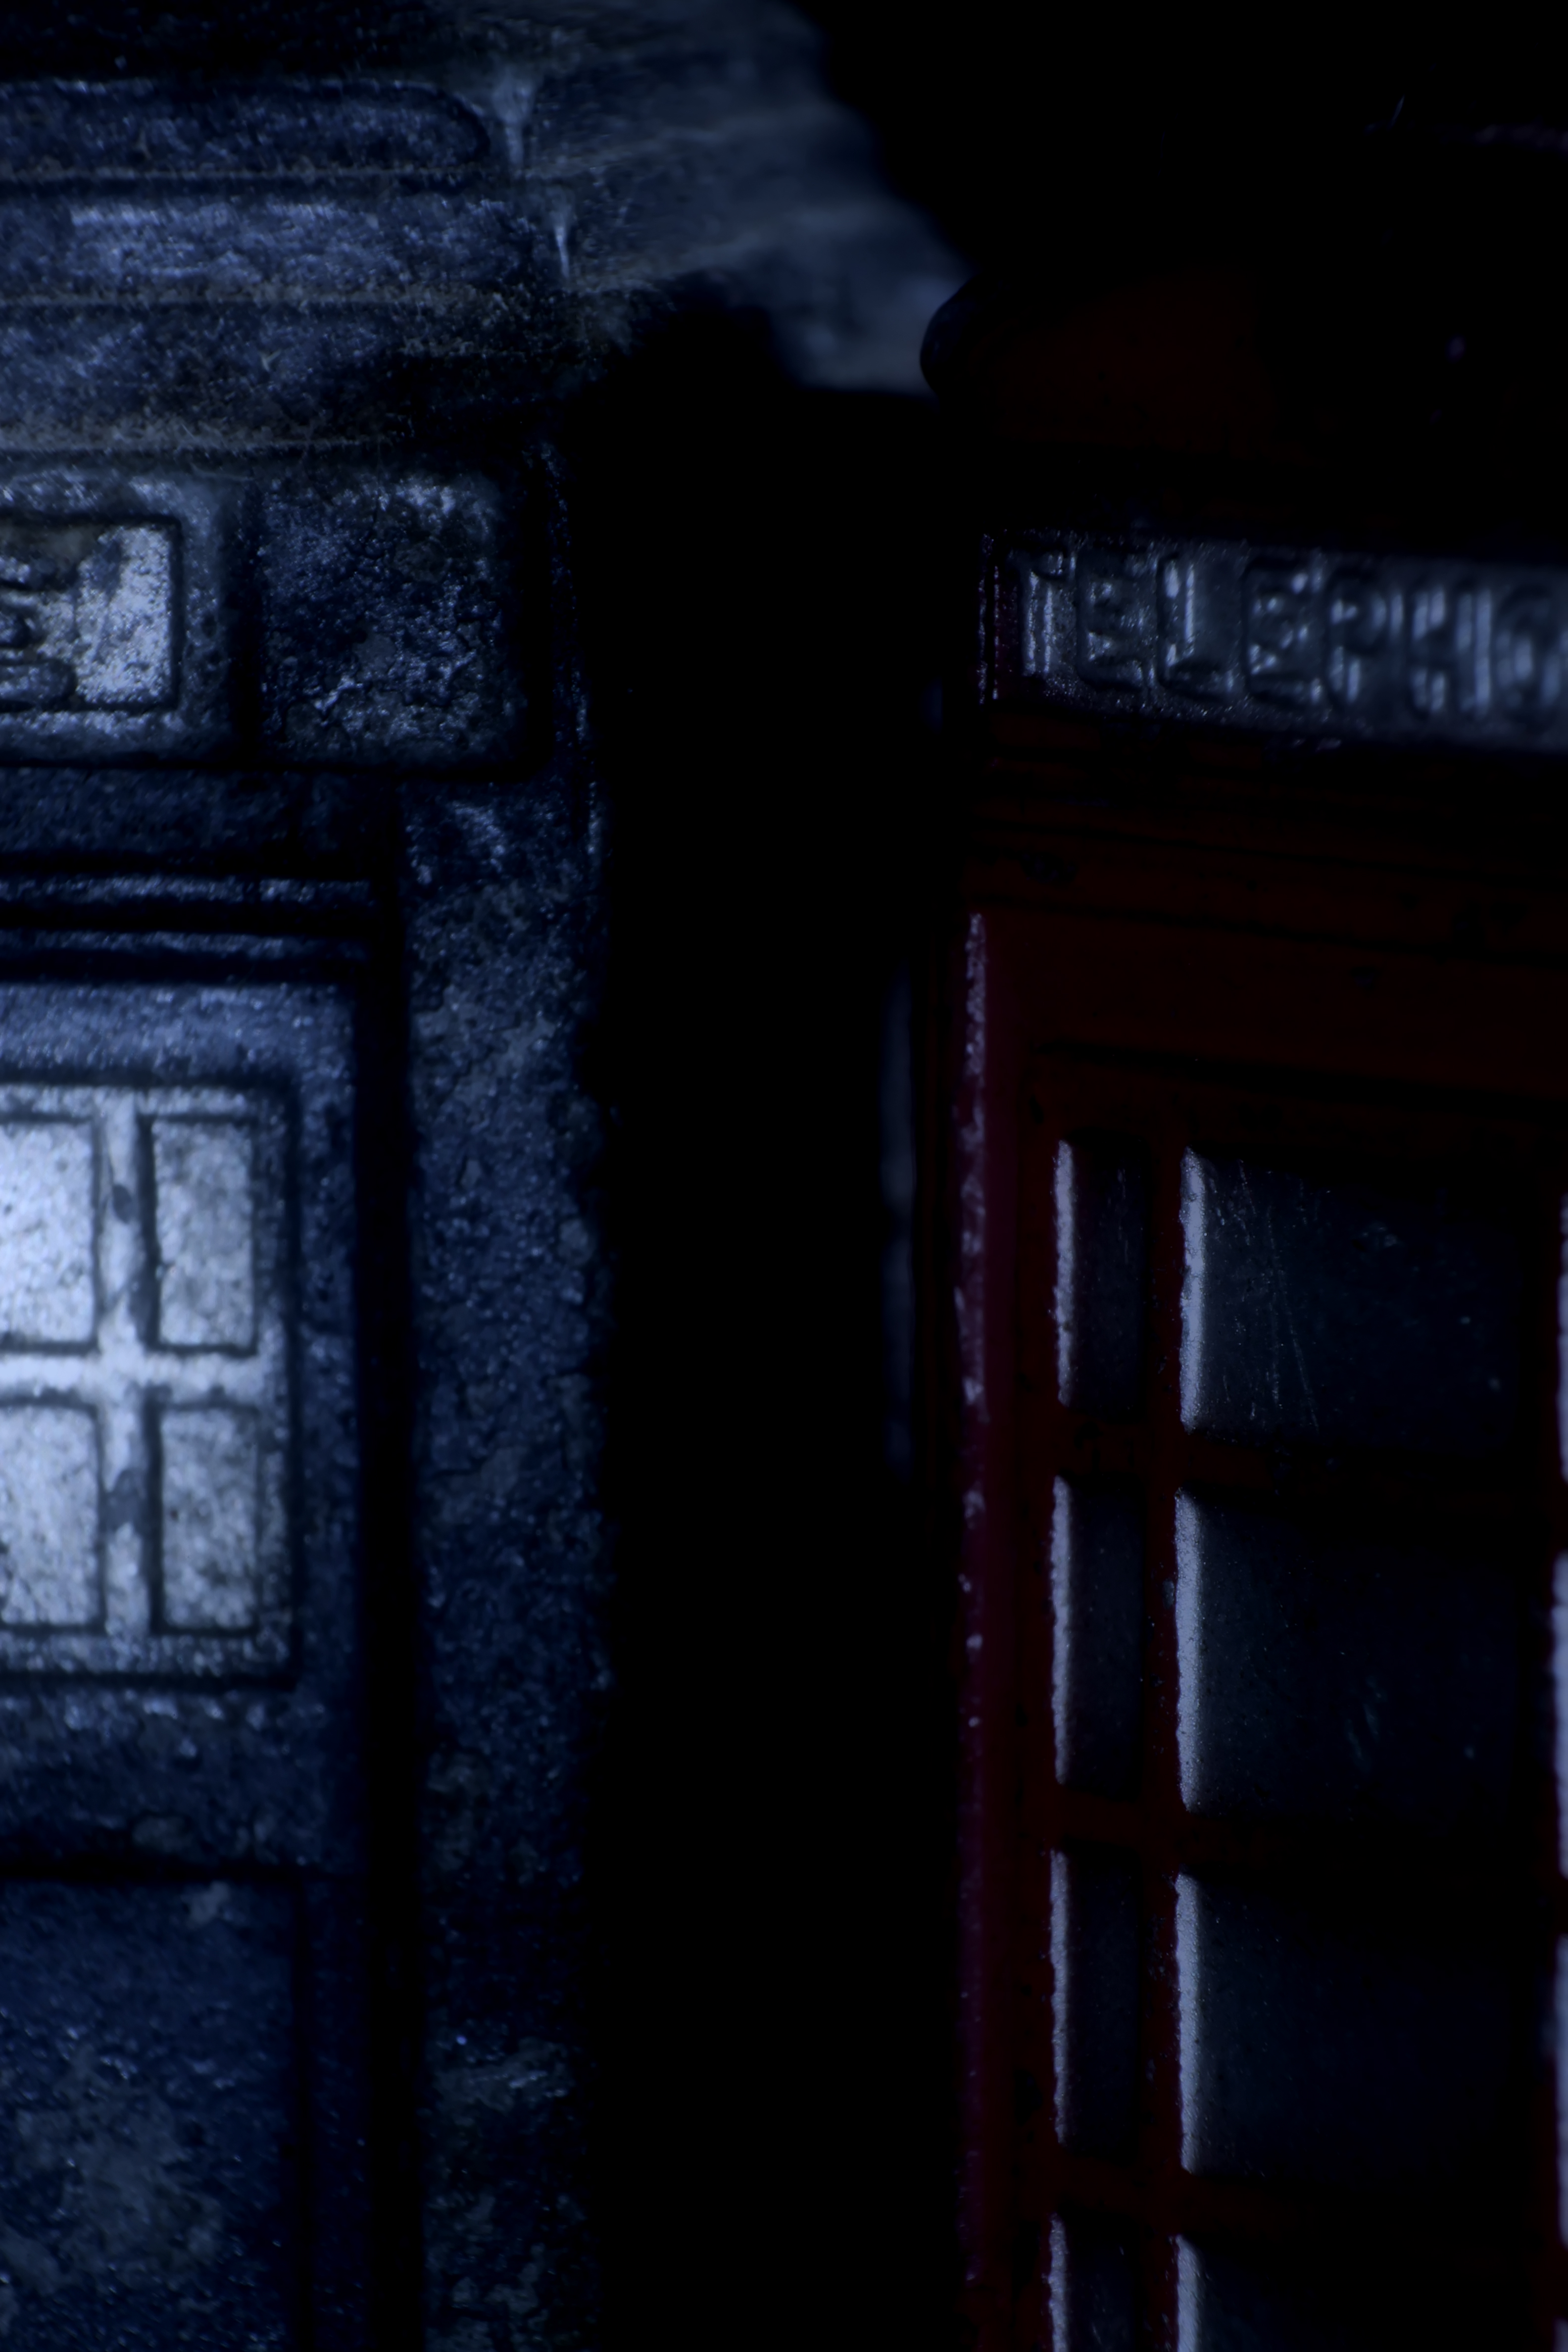
light, night, color, shadow, darkness, blue, black, uk, midnight, screenshot, peterborough, fictional character